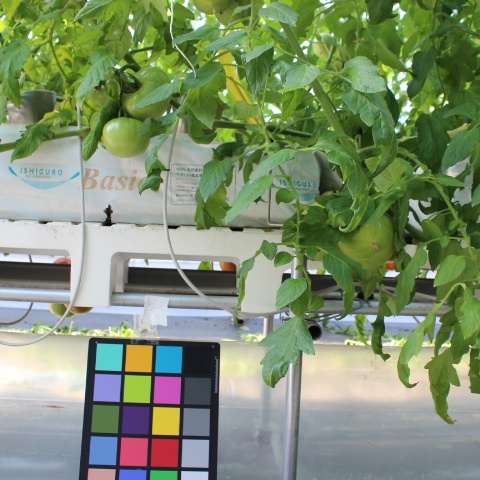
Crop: tomato